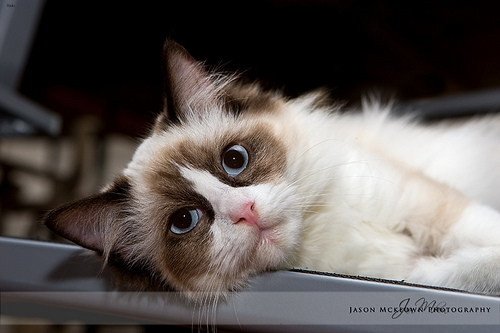
Animal: cat
Breed: ragdoll